Brown hawker

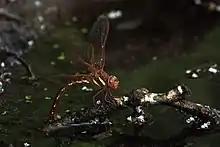
Female ovipositing

The brown hawker (Aeshna grandis) is a species of large Palearctic dragonfly belonging to the family Aeshnidae, the hawkers. This species is found in Europe and temperate Asia, except the far east of Asia.